West Africa

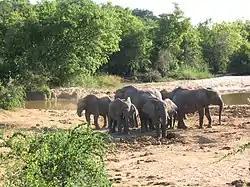
African bush elephants in Yankari National Park, Nigeria

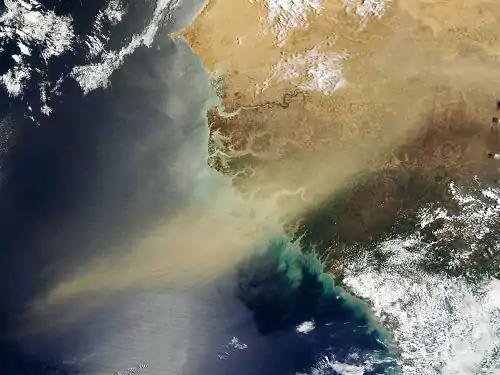

Before European colonisation, West African countries such as those from the Senegambia region (Senegal and the Gambia) used to have a diverse wildlife including lions, hippopotamus, elephants, antelopes, leopards etc. However, during colonization, the European colonizers such as the French and British killed most of the wildlife particularly the lions, using their body parts as trophies. By the turn of the 20th century, the Senegambia region had lost most of its lion population and other exotic animals due to poaching. By the 1930s, the Gambian elephant population became extinct. That phenomenon was not only limited to the Senegambia region but affected much of West Africa as the region lost much of its "natural resources once tied so closely to its cultural identity. Poaching has stolen most of its wildlife." The British issued poaching licenses, and although they would later try to reverse the damage that had been done by attempting to preserve what was left of the local wildlife, but by that time, it was too late. During the 1930s, the elephant population in the Gold Coast was about 300, and Sierra Leone between 500 and 600. Although a small number of elephants survived in Nigeria, hunting, agricultural expansion and clearing of forest in that country drastically affected its wildlife population, particularly elephants.